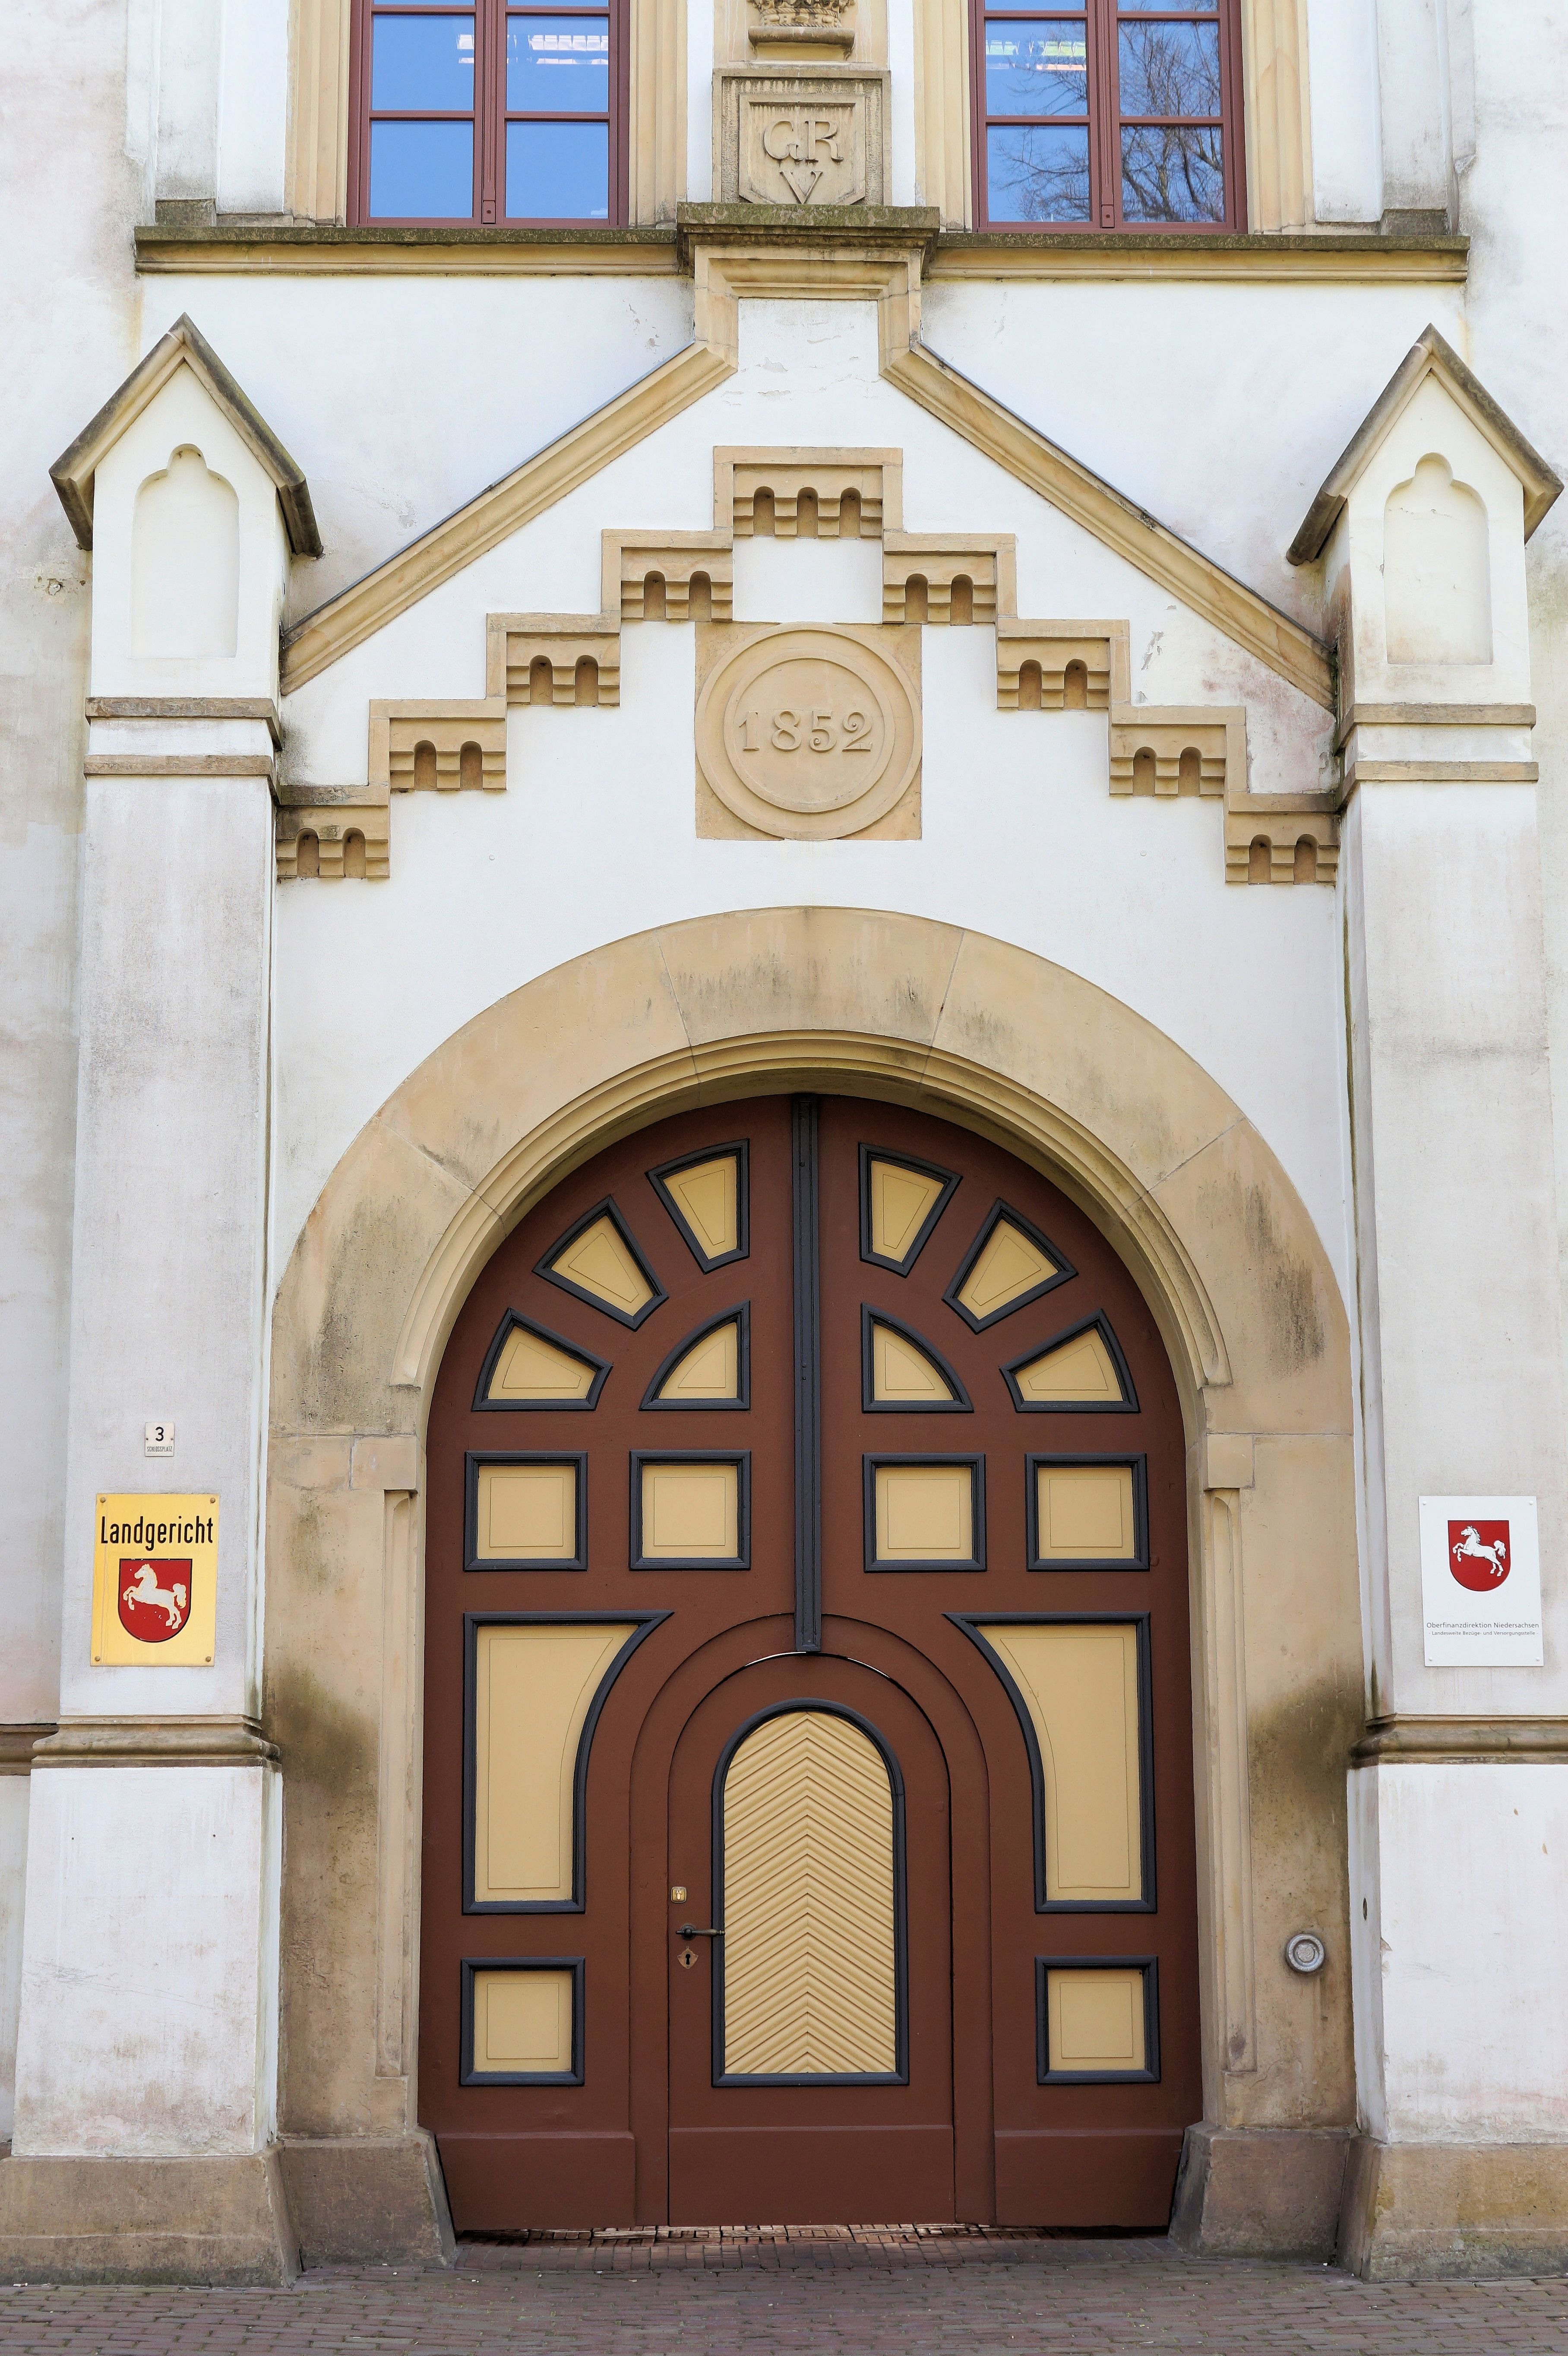
architecture, window, building, monument, arch, facade, church, chapel, tourism, door, place of worship, monastery, synagogue, historically, district court, aurich